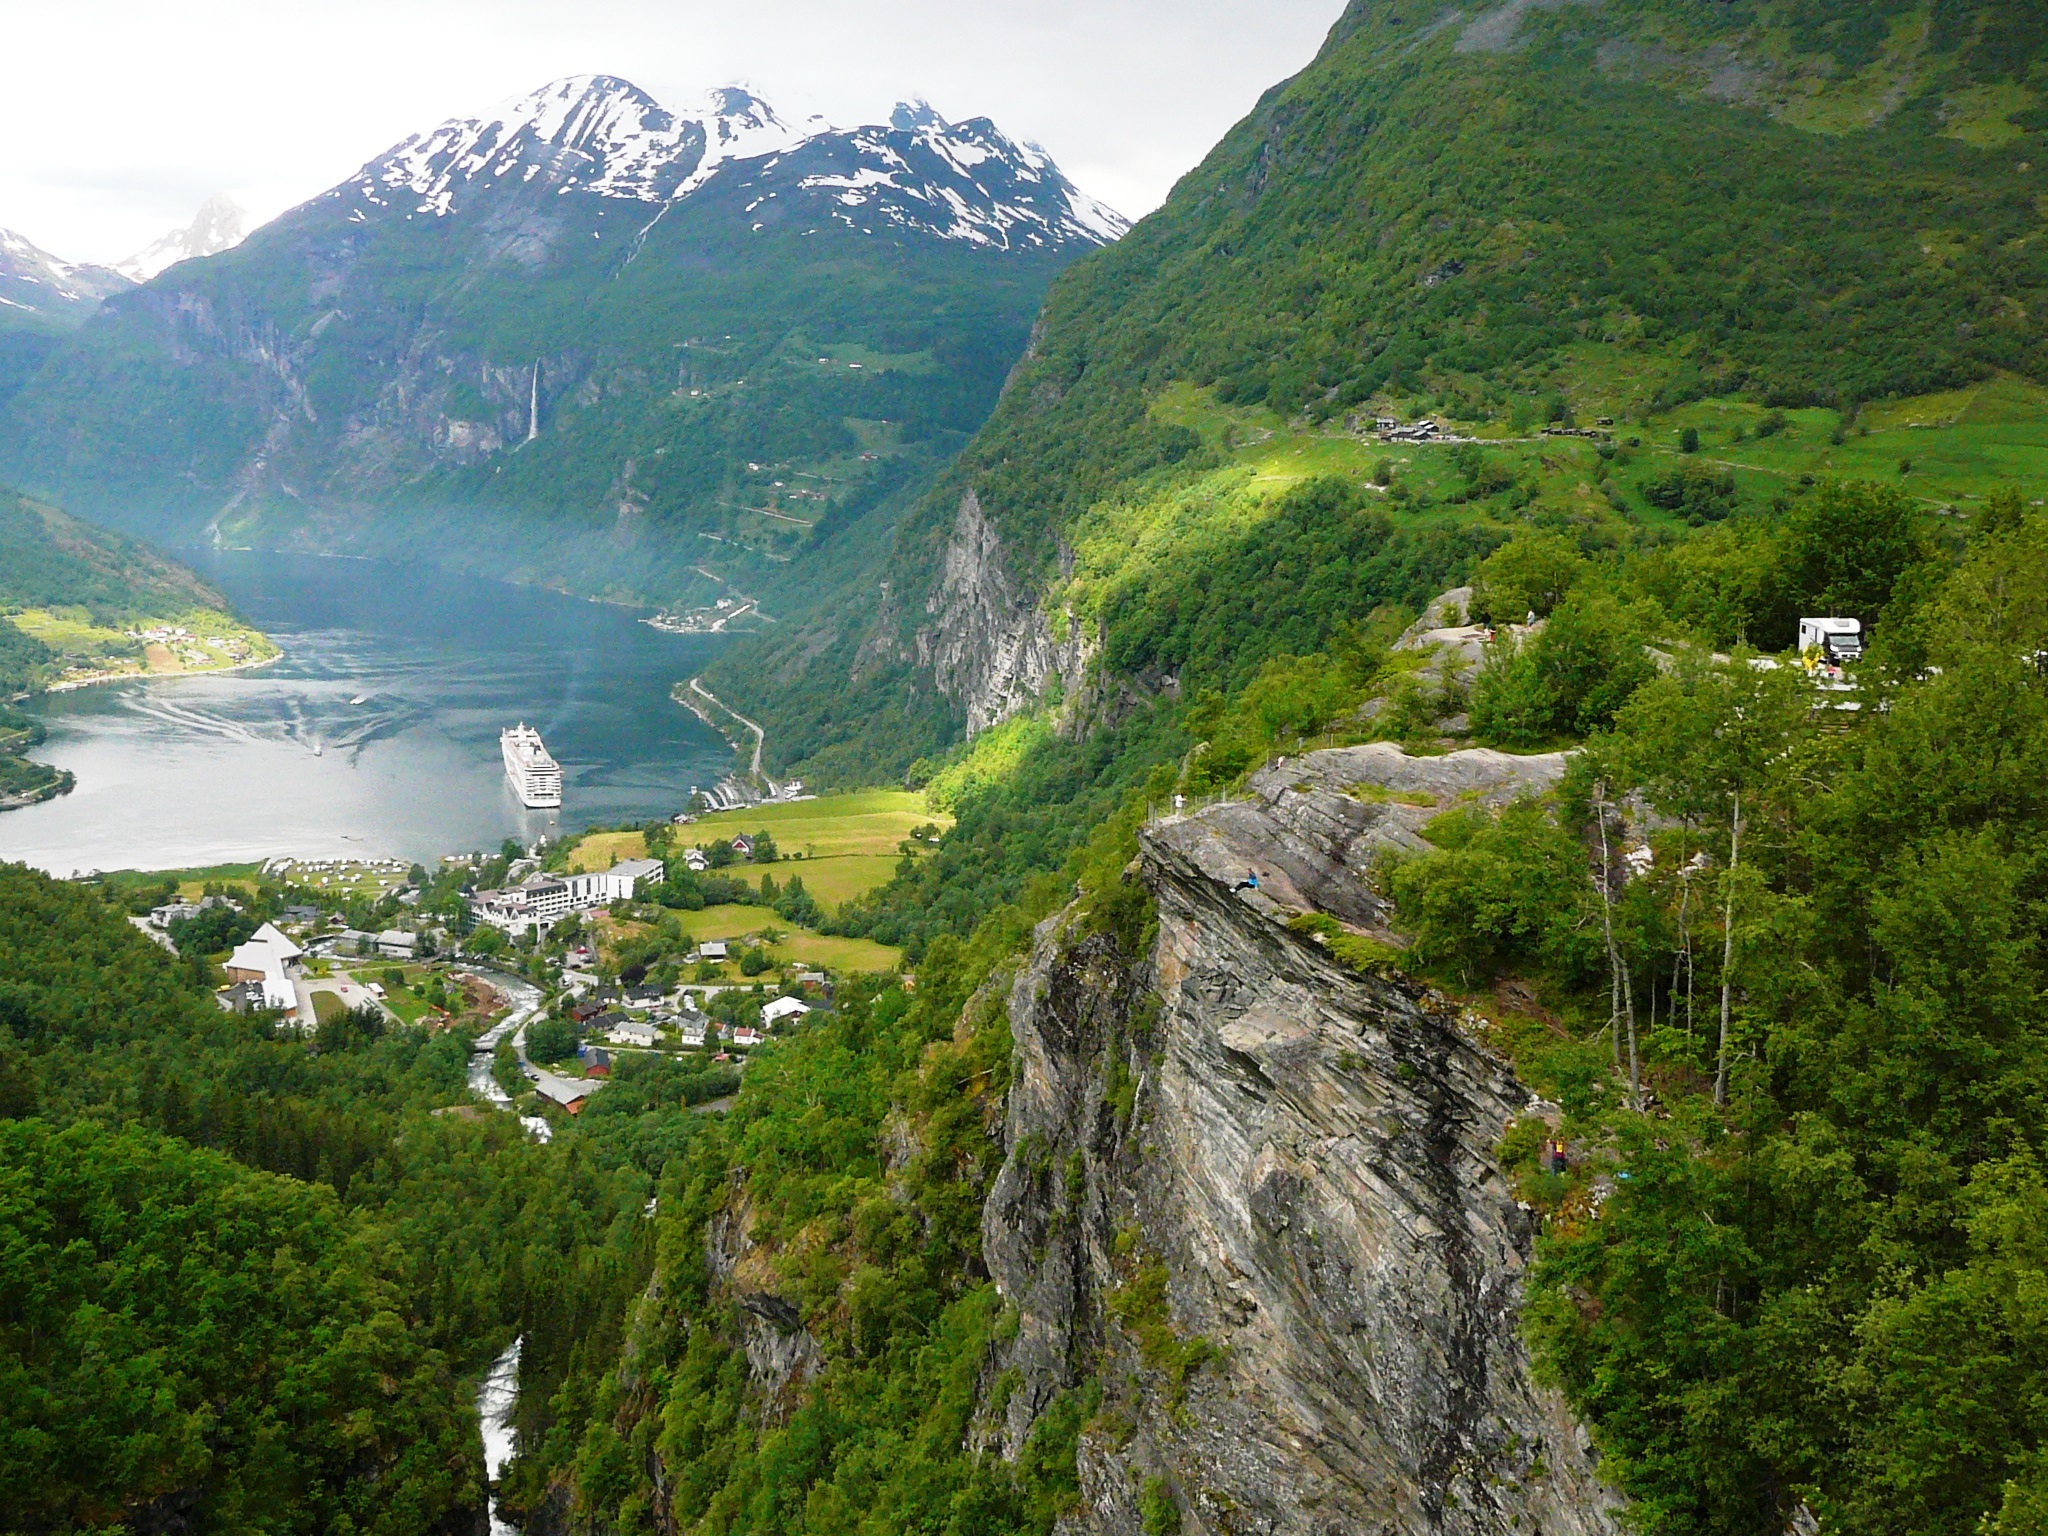
landscape, water, nature, walking, mountain, lake, valley, mountain range, ship, cliff, fjord, highland, terrain, ridge, alps, ravine, plateau, shipping, fell, loch, geiranger, landform, geirangerfjord, tarn, mountain pass, hill station, msc, geographical feature, mountainous landforms, glacial landform, geological phenomenon